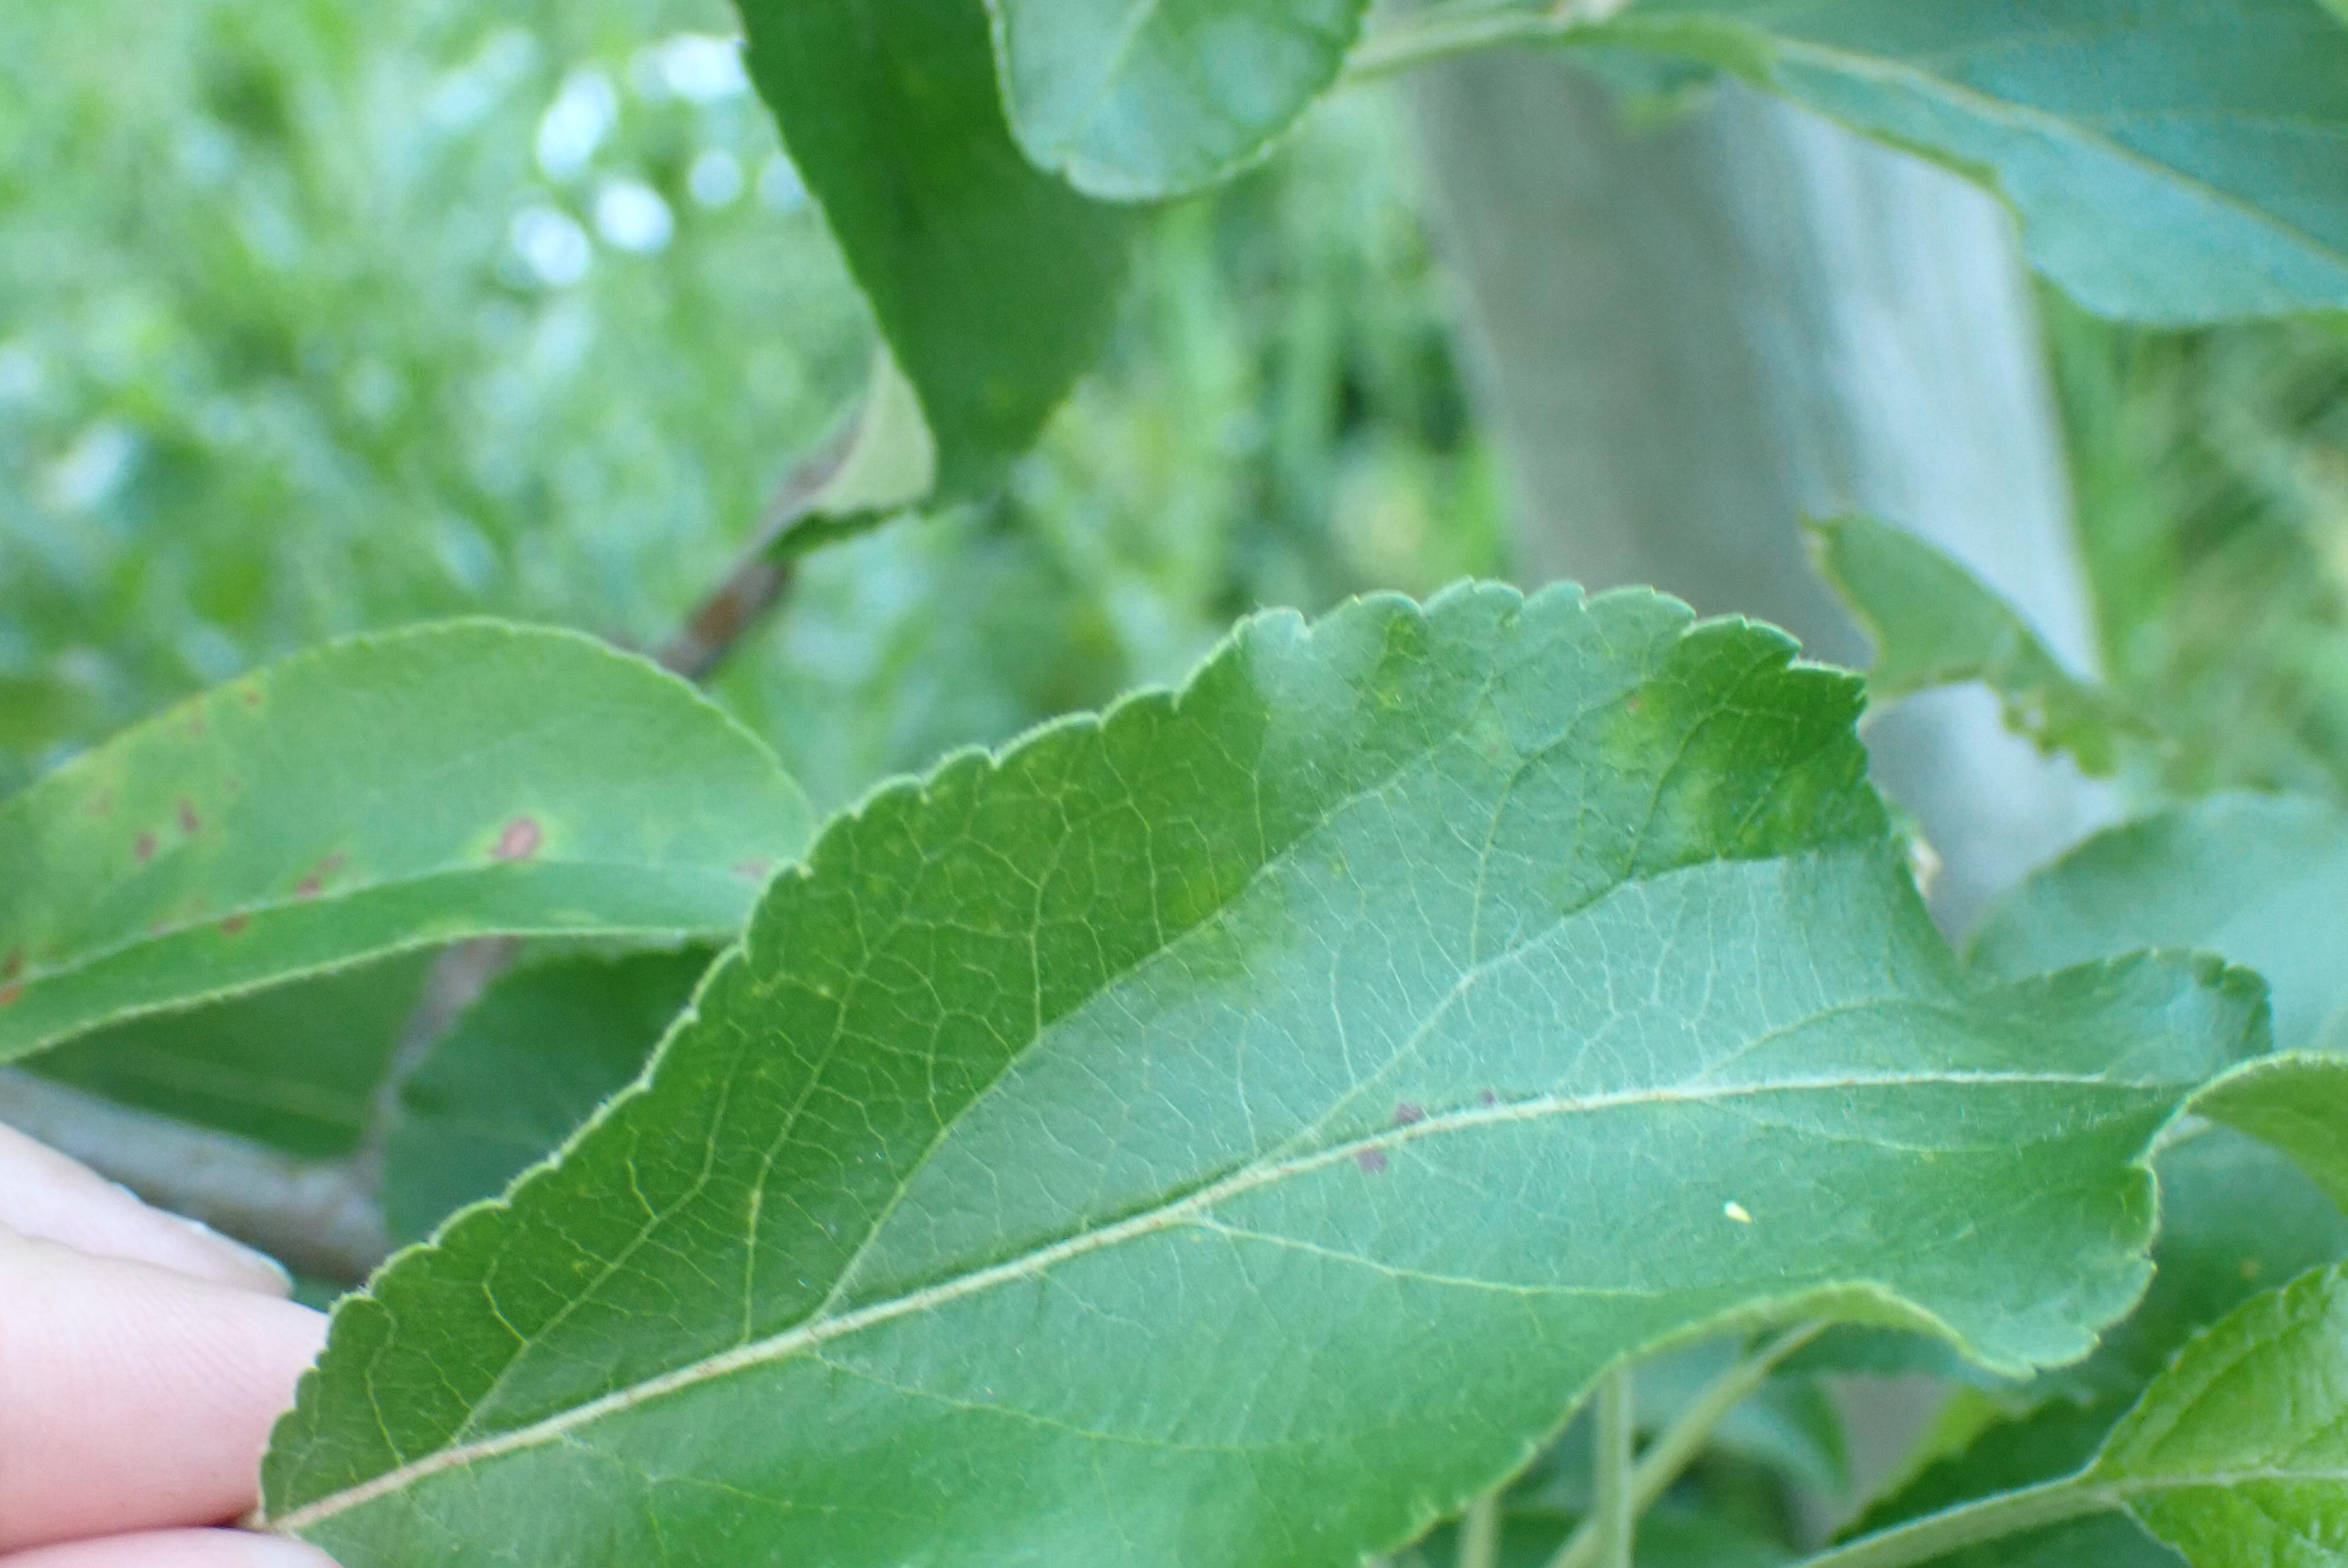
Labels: scab